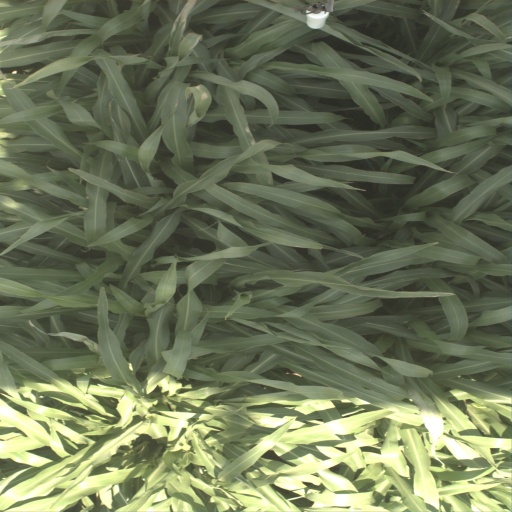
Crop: sorghum